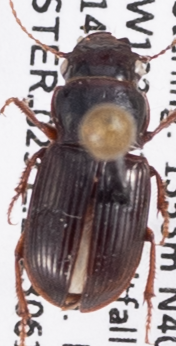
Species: Cratacanthus dubius
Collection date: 2023-06-14
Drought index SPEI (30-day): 1.45
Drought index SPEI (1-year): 0.1
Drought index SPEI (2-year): -1.13